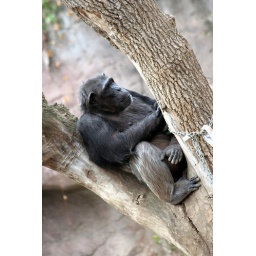
Monkey sitting in a tree